Maison française d'Oxford

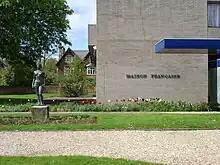
Outside the main entrance.

The Maison Française d'Oxford (MFO), known locally as simply Maison Française, is a French research centre in the humanities and social sciences and a member of the by the French Ministry of Foreign and European Affairs and the French National Centre for Scientific Research (CNRS).